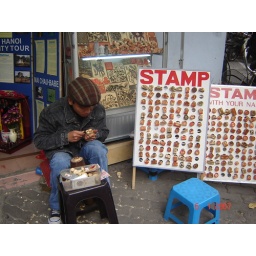
He was amazing...you could find this boy sitting in that corner the whole day making lovely stamps.